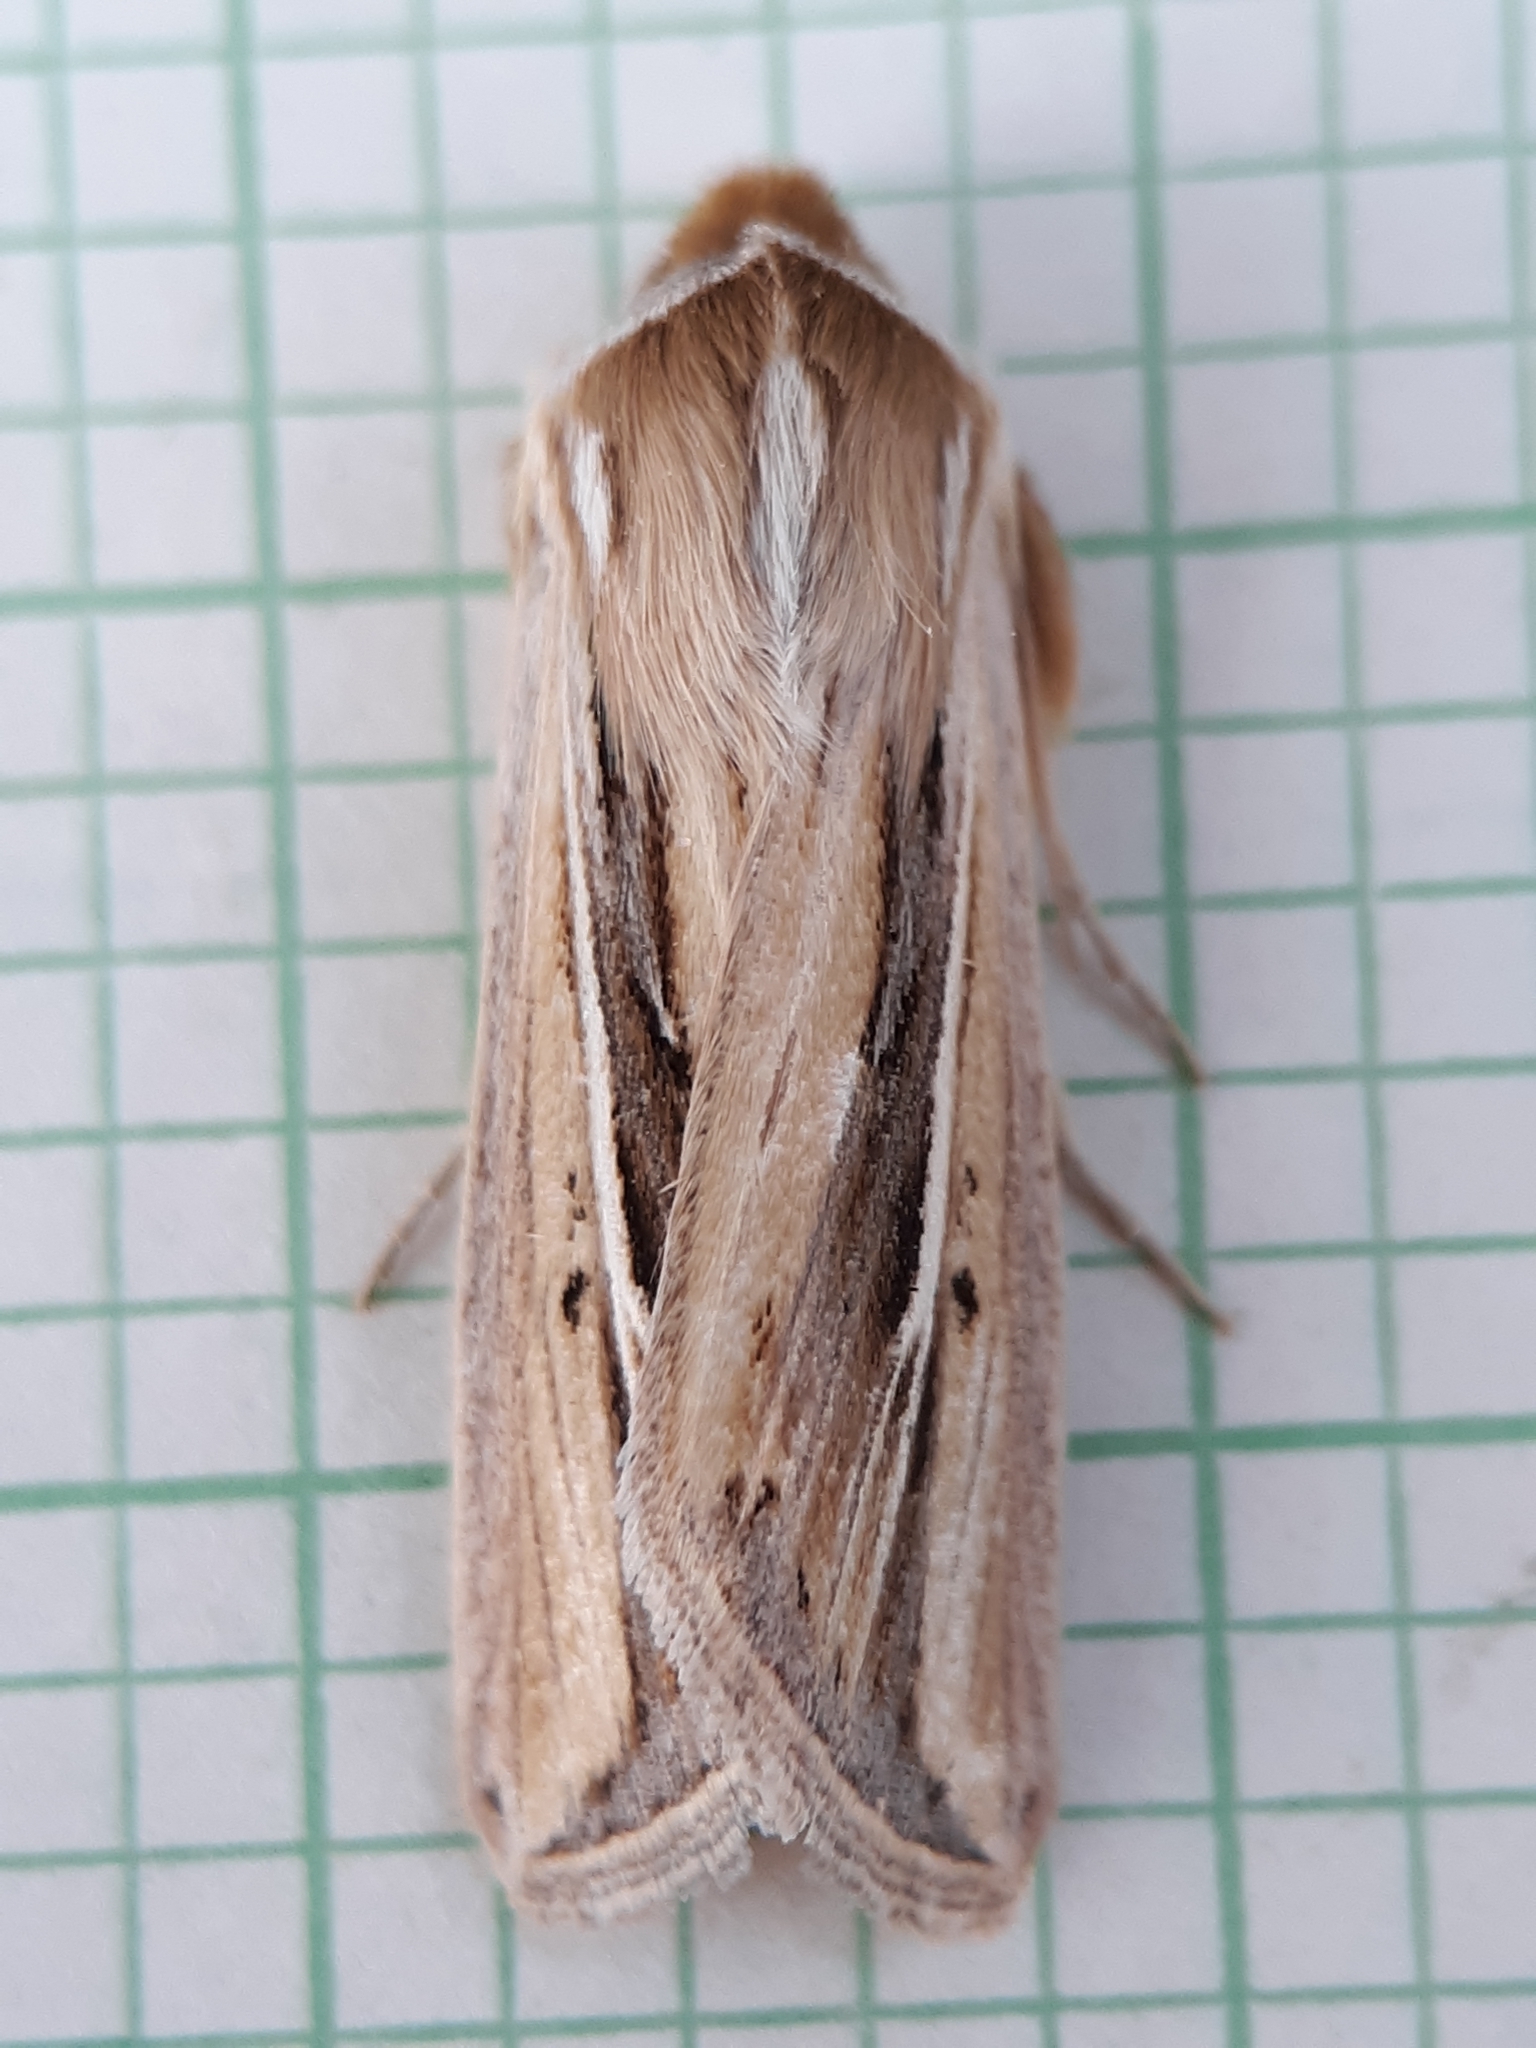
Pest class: wheathead_armyworm_Dargida_diffusa